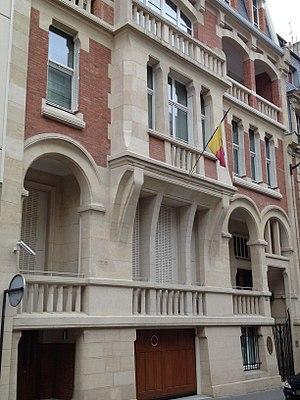
L'ambassade du Tchad en France est la représentation diplomatique de la République du Tchad en République française. Elle est située à Paris et son ambassadeur est, depuis mars 2017, Amine Abba Sidick.
Cet article liste les représentations diplomatiques du Tchad à l'étranger, en excluant les consulats honoraires.